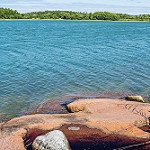
Scene: Outdoor